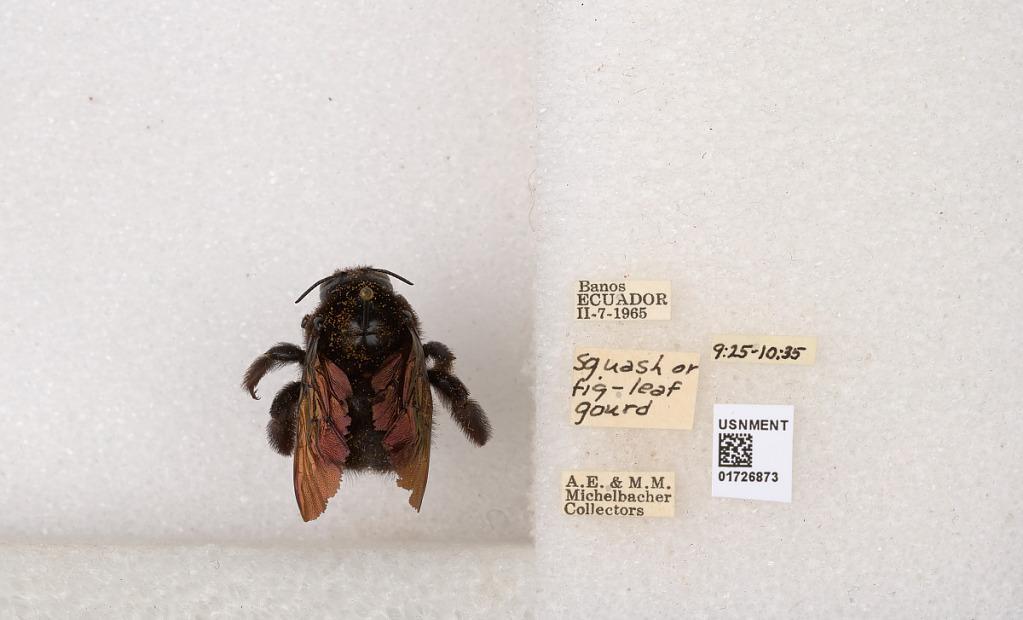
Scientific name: Xylocopa (Neoxylocopa) lachnea Moure
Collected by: A. Michelbacher & M. Michelbacher
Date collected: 1965-2-7
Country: Ecuador
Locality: Banos